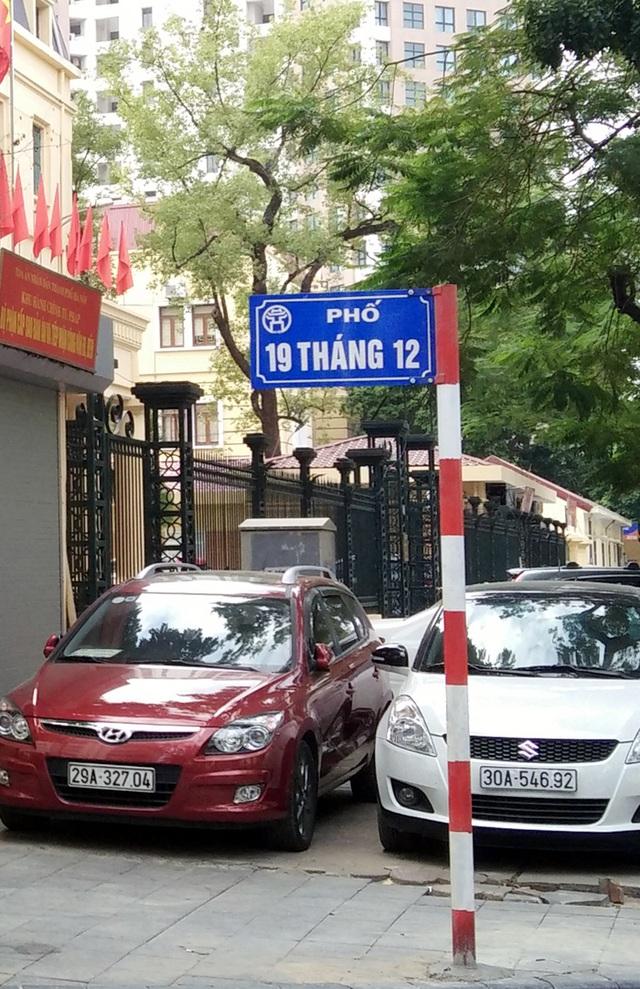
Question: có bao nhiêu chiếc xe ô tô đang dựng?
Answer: có hai chiếc